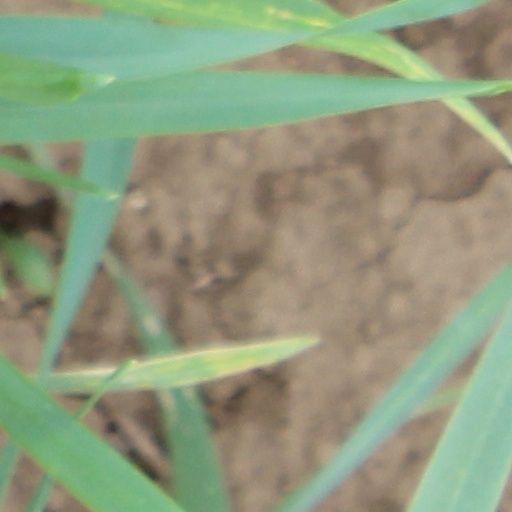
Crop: wheat